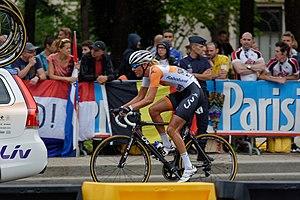
Moniek Tenniglo est une coureuse cycliste professionnelle néerlandaise.